European Mathematical Society

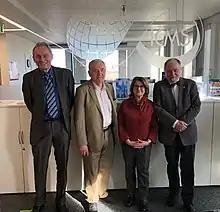
Four EMS Presidents: Volker Mehrmann (2019–2023), Jean-Pierre Bourguignon (1995-1998), Marta Sanz-Solé (2011–2014), and Pavel Exner (2015–2018) at EMS 30th anniversary celebration at International Centre for Mathematical Sciences in Edinburgh

The precursor to the EMS, the European Mathematical Council was founded in 1978 at the International Congress of Mathematicians in Helsinki. This informal federation of mathematical societies was chaired by Sir Michael Atiyah. The European Mathematical Society was founded on 28 October 1990 in Mądralin near Warsaw, Poland, with Friedrich Hirzebruch as founding President. Initially, the EMS had 27 member societies. The first European Congress of Mathematics (ECM) was held at the Sorbonne and Panthéon-Sorbonne universities in Paris in 1992, and is now held every 4 years at different locations around Europe, organised by the EMS. ECM 2020 was postponed for a year due to the covid pandemic took place in 2021 in Portorož in Slovenia. The next ECM (2028) will be held in Bologna.